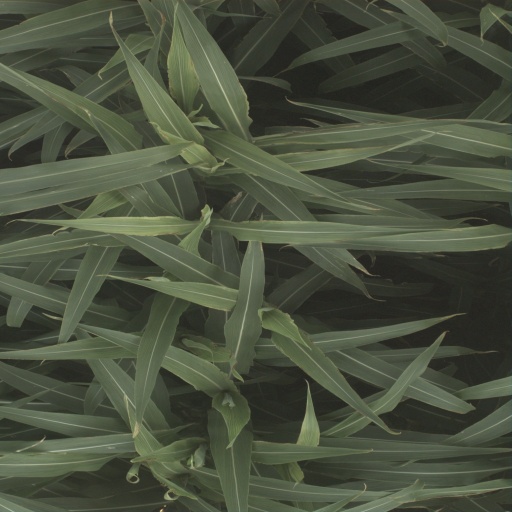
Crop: sorghum